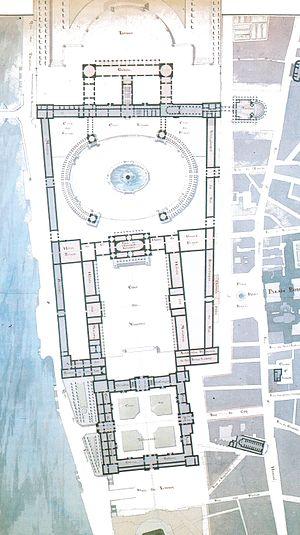
Plan du projet de réunion du Louvre et des Tuileries.
La réunion du Louvre et des Tuileries est un projet qui consistait à réunir les deux résidences royales du Louvre et des Tuileries en un seul et même bâtiment palatial.
Jacques Denis Antoine est un architecte français né à Paris le 6 août 1733 et mort à Paris le 24 août 1801. Son œuvre la plus connue est l'hôtel des Monnaies de Paris.